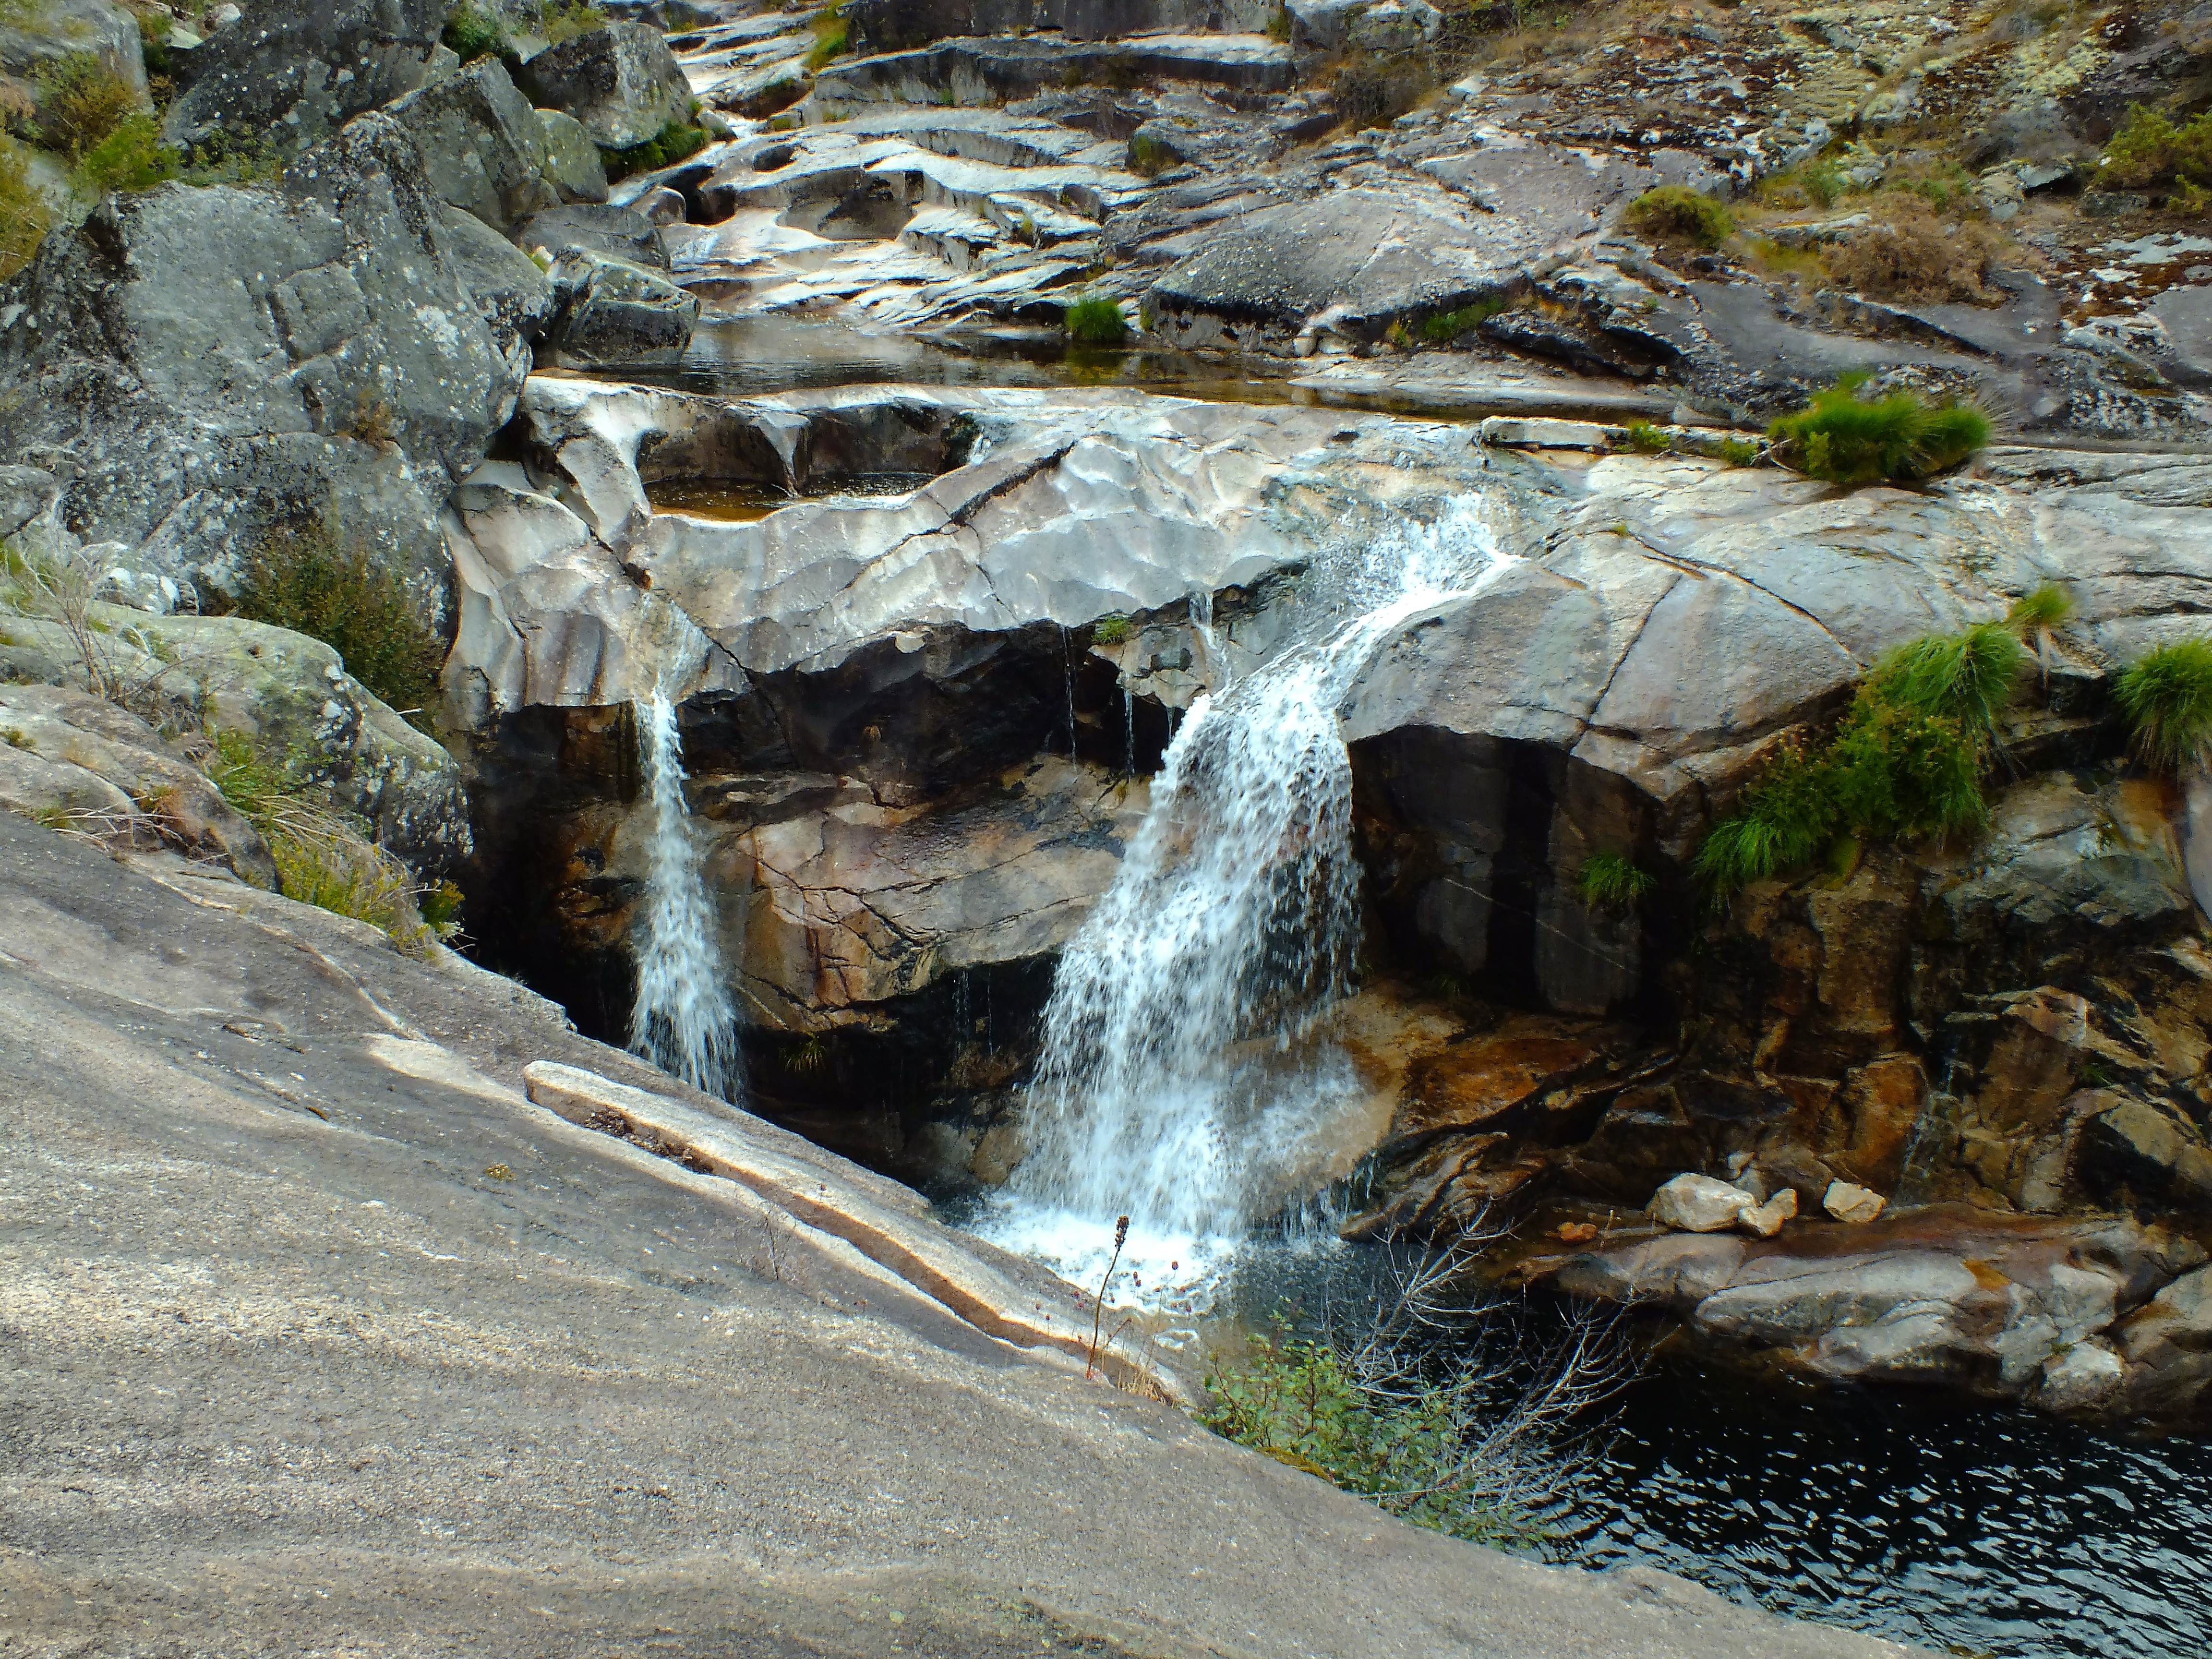
water, rock, waterfall, wilderness, river, valley, formation, stream, rapid, body of water, spain, ravine, espaa, galicia, pontevedra, water feature, watercourse, wadi, ggl1, alama, liares, finepixhs20